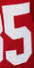
Number: 5